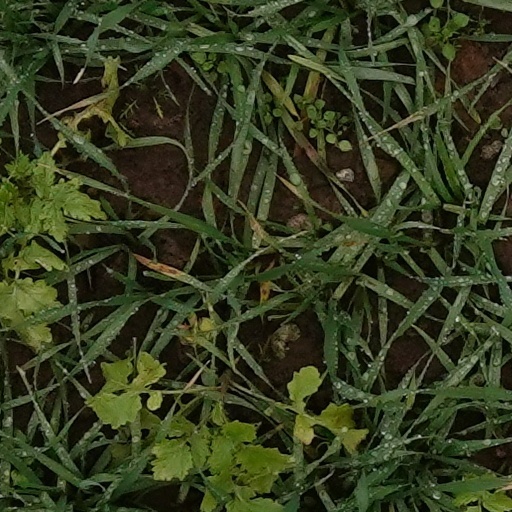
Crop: wheat